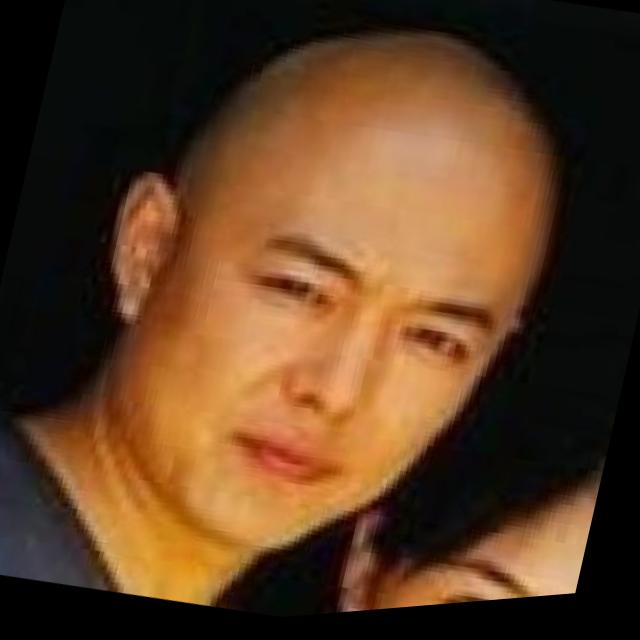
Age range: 21-44